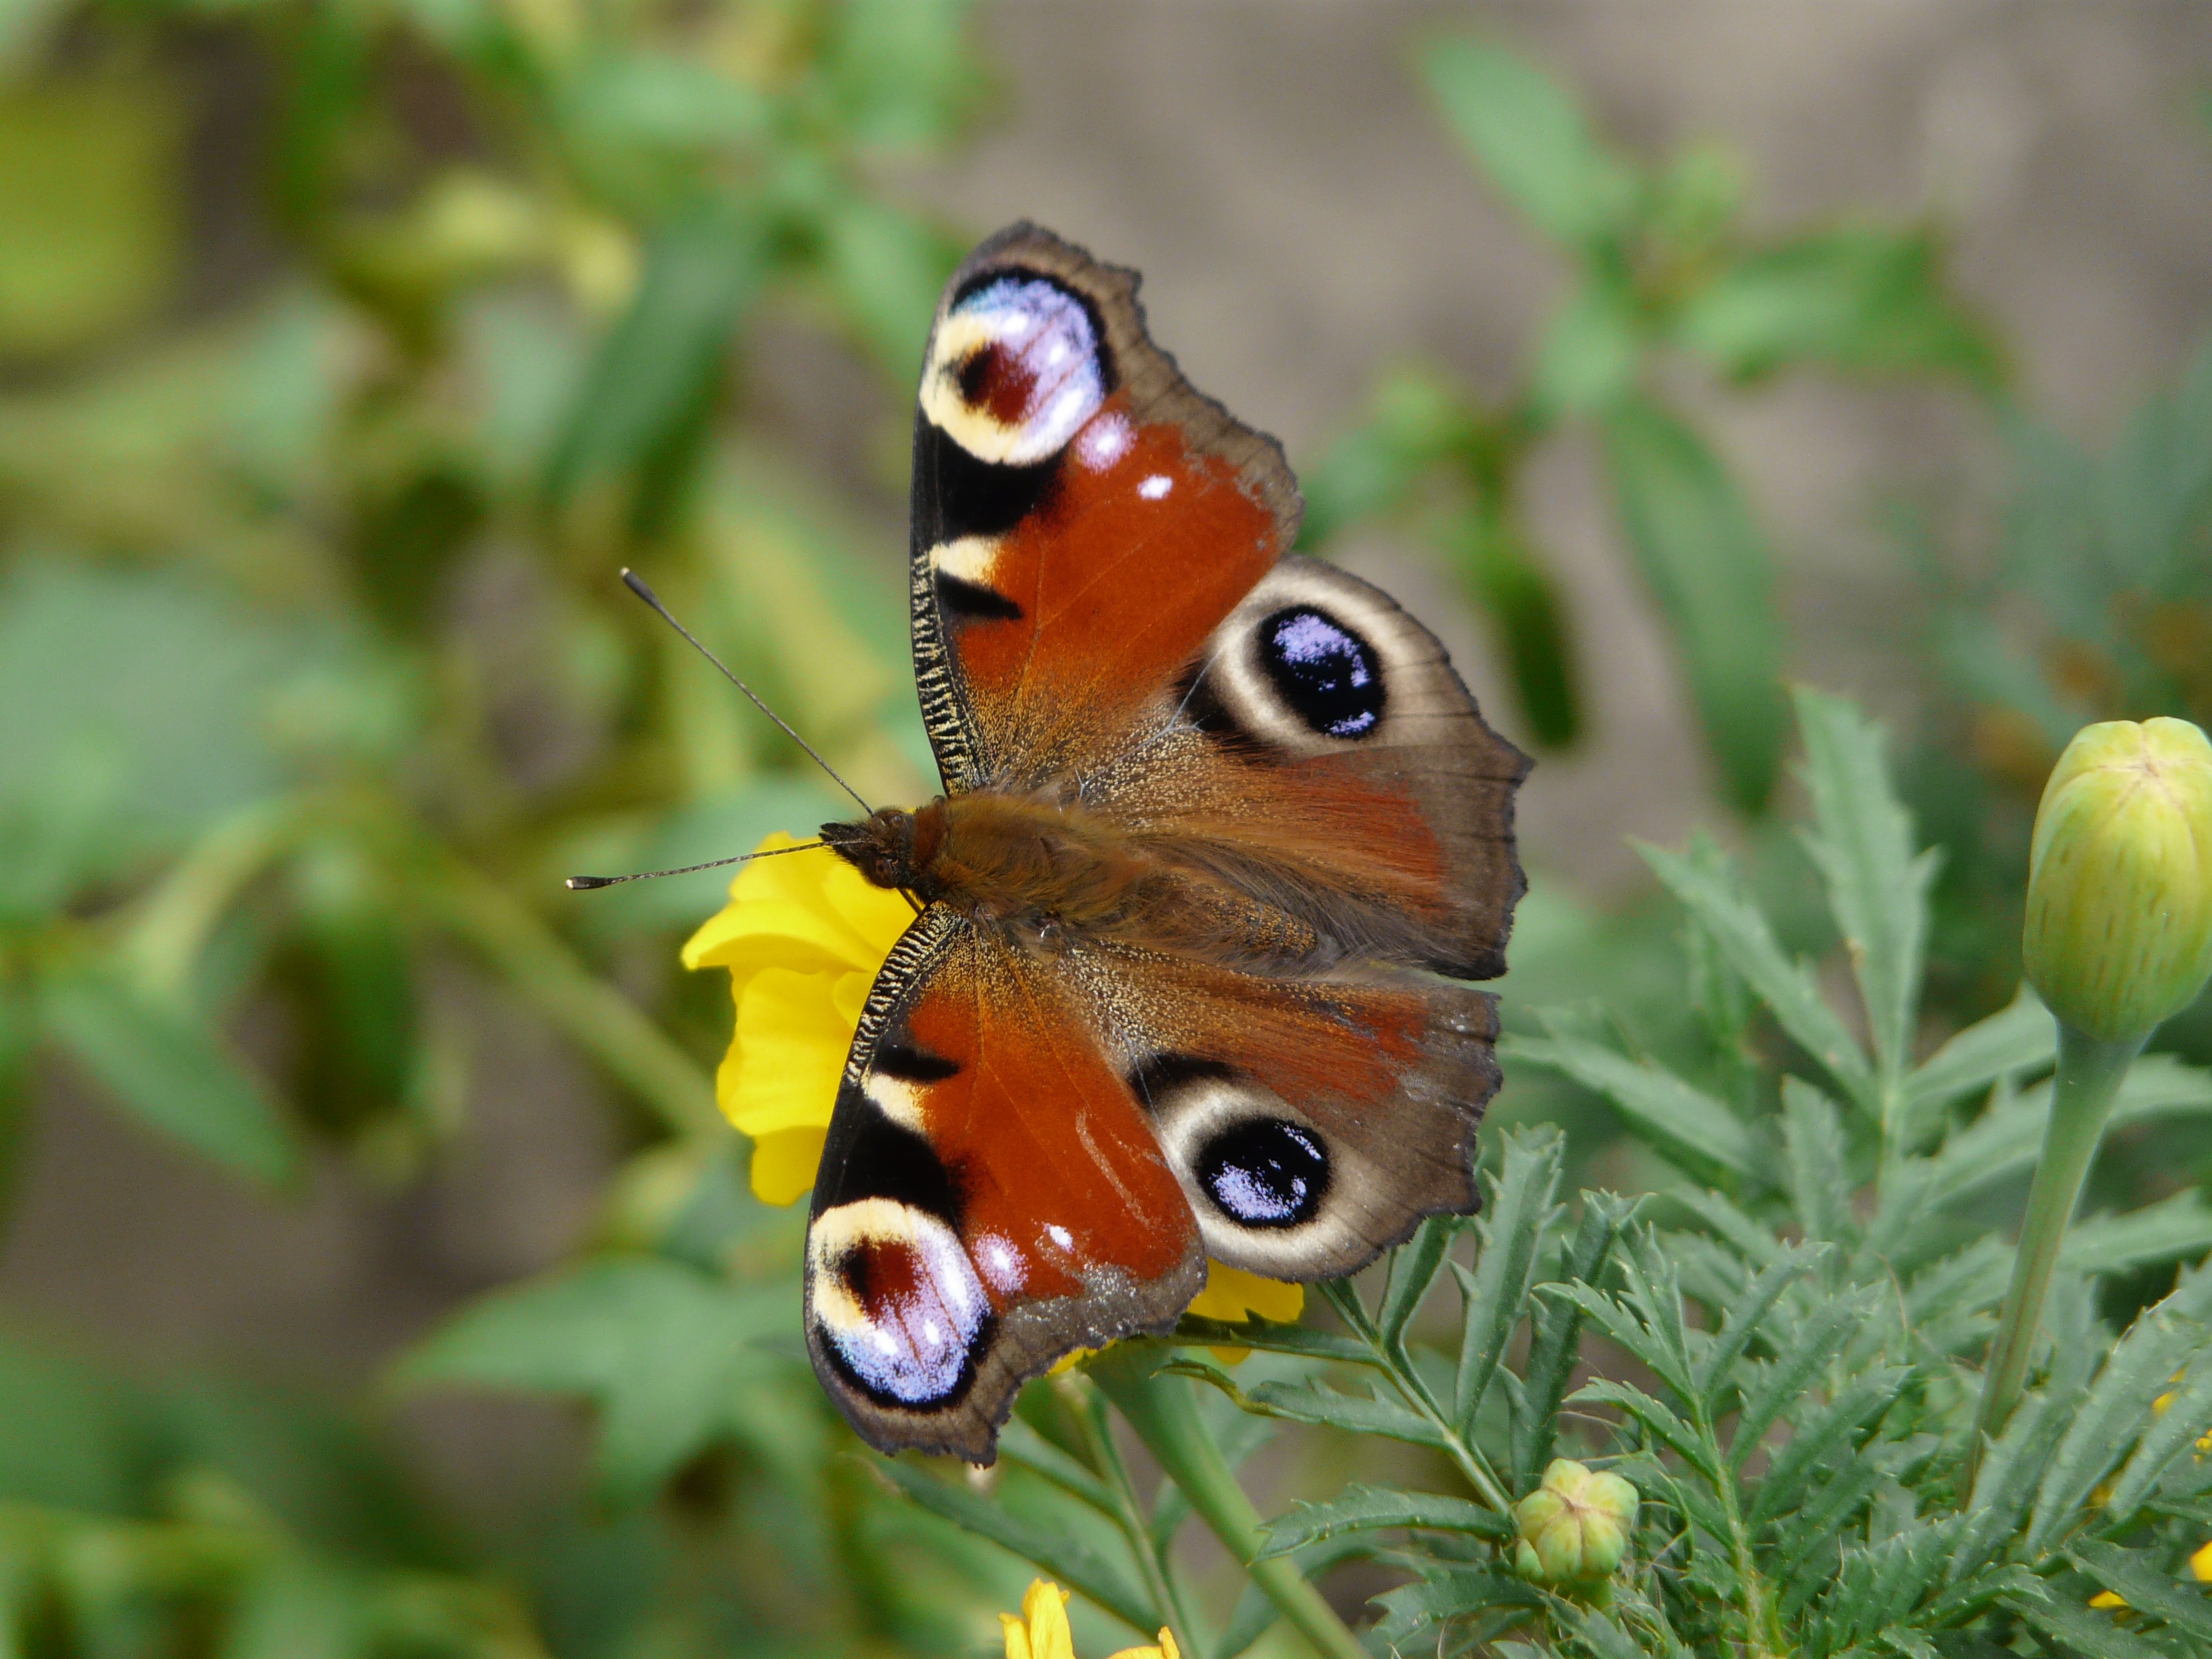
nature, flower, summer, wildlife, insect, butterfly, fauna, invertebrate, flowers, close up, macro photography, moths and butterflies